Sparkasse Arena

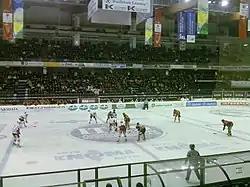
A 2009–10 IIHF Continental Cup game between HC Bolzano and Sheffield Steelers in November 2009

The Sparkasse Arena, formerly called PalaOnda or Eiswelle, is an indoor sports arena in Bolzano, Italy. It was built to host the 1994 Men's World Ice Hockey Championships along with Forum di Assago and has a capacity of 7,200. It is the home arena of several ice hockey teams, including HC Bolzano of the ICE Hockey League and the EVB Eagles Südtirol of the European Women's Hockey League (EWHL).